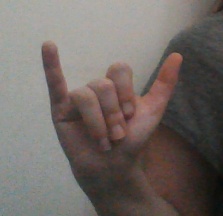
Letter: ya